Patre Loves Padma

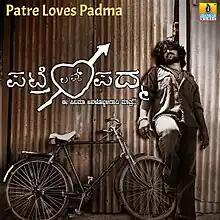

Patre Loves Padma is a 2008 Indian Kannada-language romantic drama film directed by Chandrashekhar Srivasthav and starring newcomers Ajith, Kruthika, Deepika, Vijayalakshmi, Pavitra and Supritha. The film was a box office failure, and is known for some of its songs by Arjun Janya. After this film, Ajith was known as Patre Ajith.